Enigma-M4

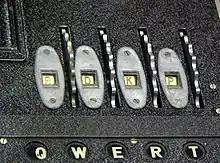
When the cover is closed, the "Greek roller" located behind the left-hand roller window can hardly be distinguished from the other rollers from the outside.

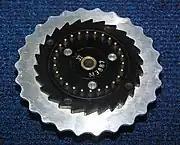
The reel marked with the Roman numeral VI is one of the three reels developed exclusively for the Navy.

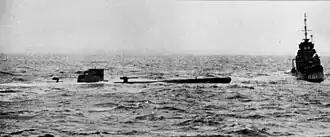
"U-110" und HMS "Bulldog"

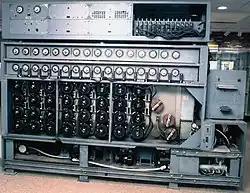
The only surviving Desch bomb in the National Cryptologic Museum

The Construction of the Enigma-M4 has some special features compared to the Enigma I. The most important difference is the use of four rollers (rotors) compared to only three in the other models. The four rollers were selected from a range of eight plus two rollers. A distinction had to be made between rollers I to V, which were also used on the Enigma-I, and rollers VI to VIII, which were familiar from the Enigma-M3, and the two rollers specially designed for the Enigma-M4, which were thinner than the others and were therefore referred to as "thin" rollers.